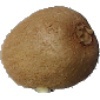
Label: kiwi